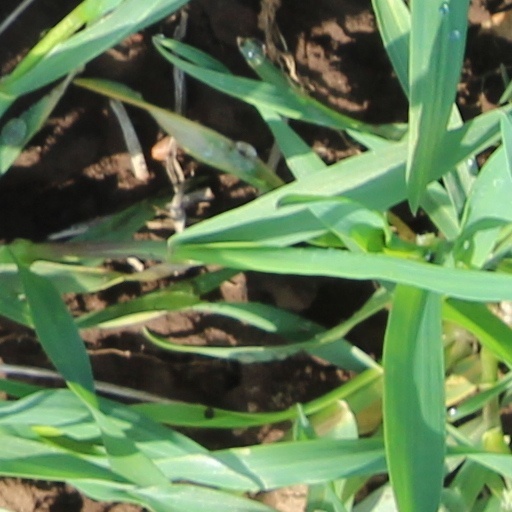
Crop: wheat